Rowton Hall Hotel

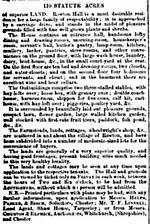
Sale notice for Rowton Hall 1871.

Ralph Hignett (1717-1787) built Rowton Hall in 1779. The Hignett family had owned the Rowton estate since 1600 and one member of this family, William Hignett had been killed in the Battle of Rowton Heath in 1645 when he was fighting for Charles I of England.